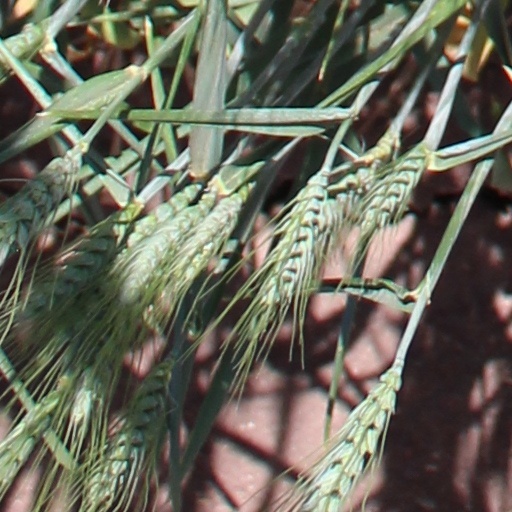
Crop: wheat